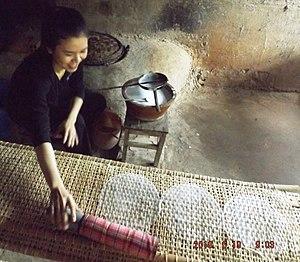
Cuisson de galettes de riz 3
Les galettes de riz, appelées en vietnamien : bánh tráng, très fines, sont constituées d'une pâte de farine de riz, d'eau et de sel.